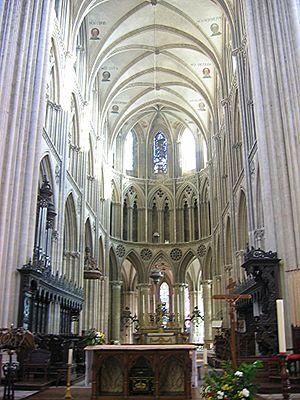
L’architecture médiévale normande a des caractéristiques propres qui font du duché de Normandie une région à forte identité. Les bornes chronologiques de l’étude respectent les événements politiques : les témoignages architecturaux du haut Moyen Âge étant rares, l'article commence donc en 911, année de création du duché de Normandie. Il s'achève à la fin du XVᵉ siècle, au moment où apparaissent en Normandie les premières constructions de la Renaissance.